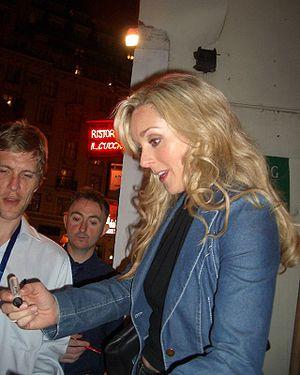
Jane Krakowski est une actrice, danseuse et chanteuse américaine née le 11 octobre 1968 à Parsippany, New Jersey.